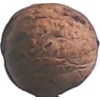
Label: walnut